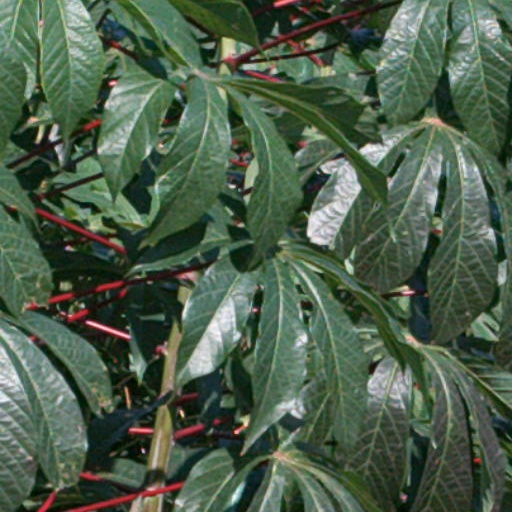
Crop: cassava